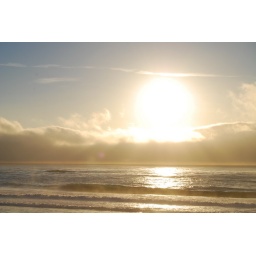
Yes, tis the giant orange flaming ball in the sky!